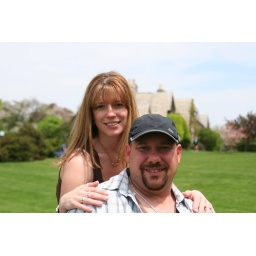
My daughter took this for us ..you can see the house in the back ground